Opočno Castle

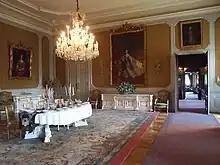
Rooms of the castle

The castle is opened to the public and serves as a museum with many historical interiors, a gallery, a library, ethnographic collections, and an armoury housing weaponry from 16th to 19th centuries including oriental weapons.